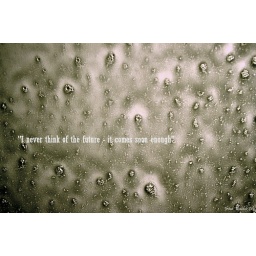
sitting in the car